Coat of arms of the Isle of Man

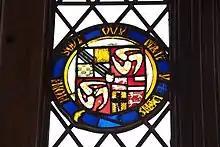
Ordsall Hall, Salford, 15th c. stained glass. Arms of Stanley, four grand quarters: 1:Stanley; 2 & 3: King of Man; 4: Strange of Knockyn, all circumscribed by the Garter. Possibly the arms of Thomas, 1st Earl of Derby (1435–1504), KG

The heraldic device of the "triskele" or "triskeles" has been associated with the Isle of Man for centuries. In 1405, King Henry IV of England granted the Isle of Man to John Stanley (–1414), KG (whose eventual successor in 1485 was created Earl of Derby for his services to Henry VII at the Battle of Bosworth), for the feudal tenure of grand serjeanty, namely of providing to him a pair of peregrine falcons, also to be provided to every future English king on his coronation. This formal bestowal of a pair of falcons continued until the coronation of George IV in 1822. The Stanley family, Earls of Derby, still display the arms of Man today, quartered by their paternal arms. As does the Murray family, Dukes of Atholl, which quarters Stanley. The raven is a bird strongly associated with Norse mythology, and appears in numerous place names on the island.